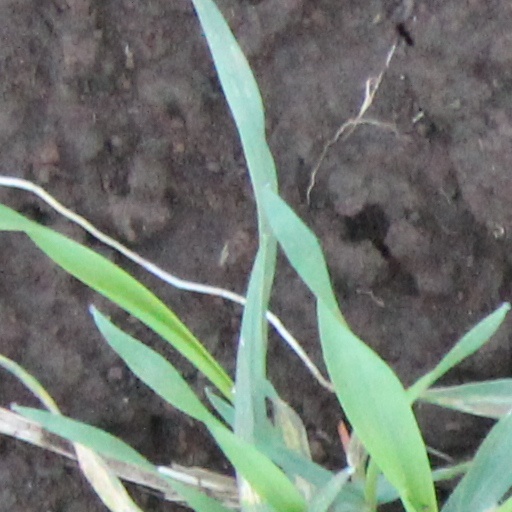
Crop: wheat